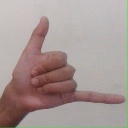
अक्षर: द